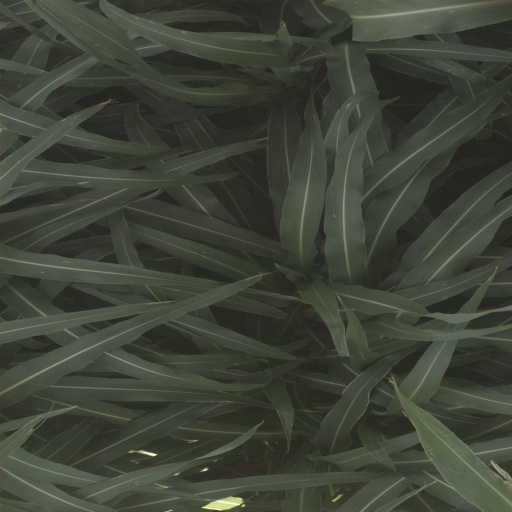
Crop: sorghum